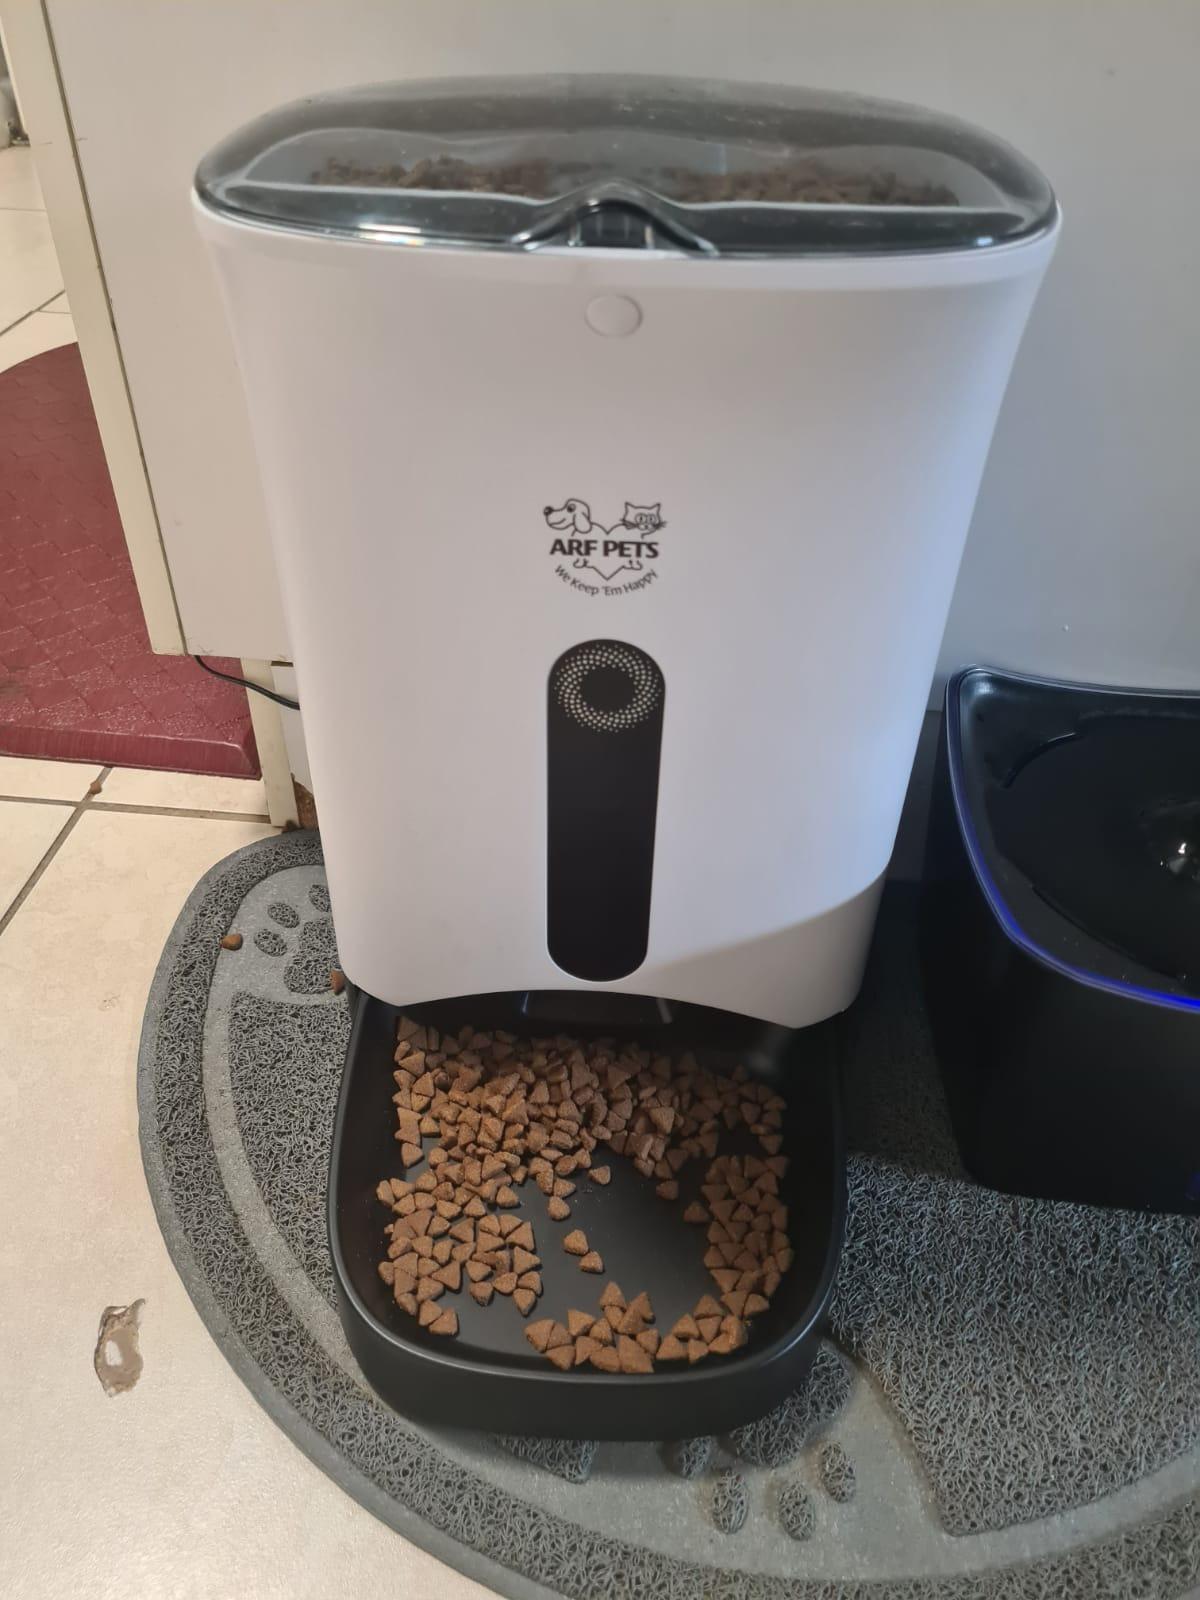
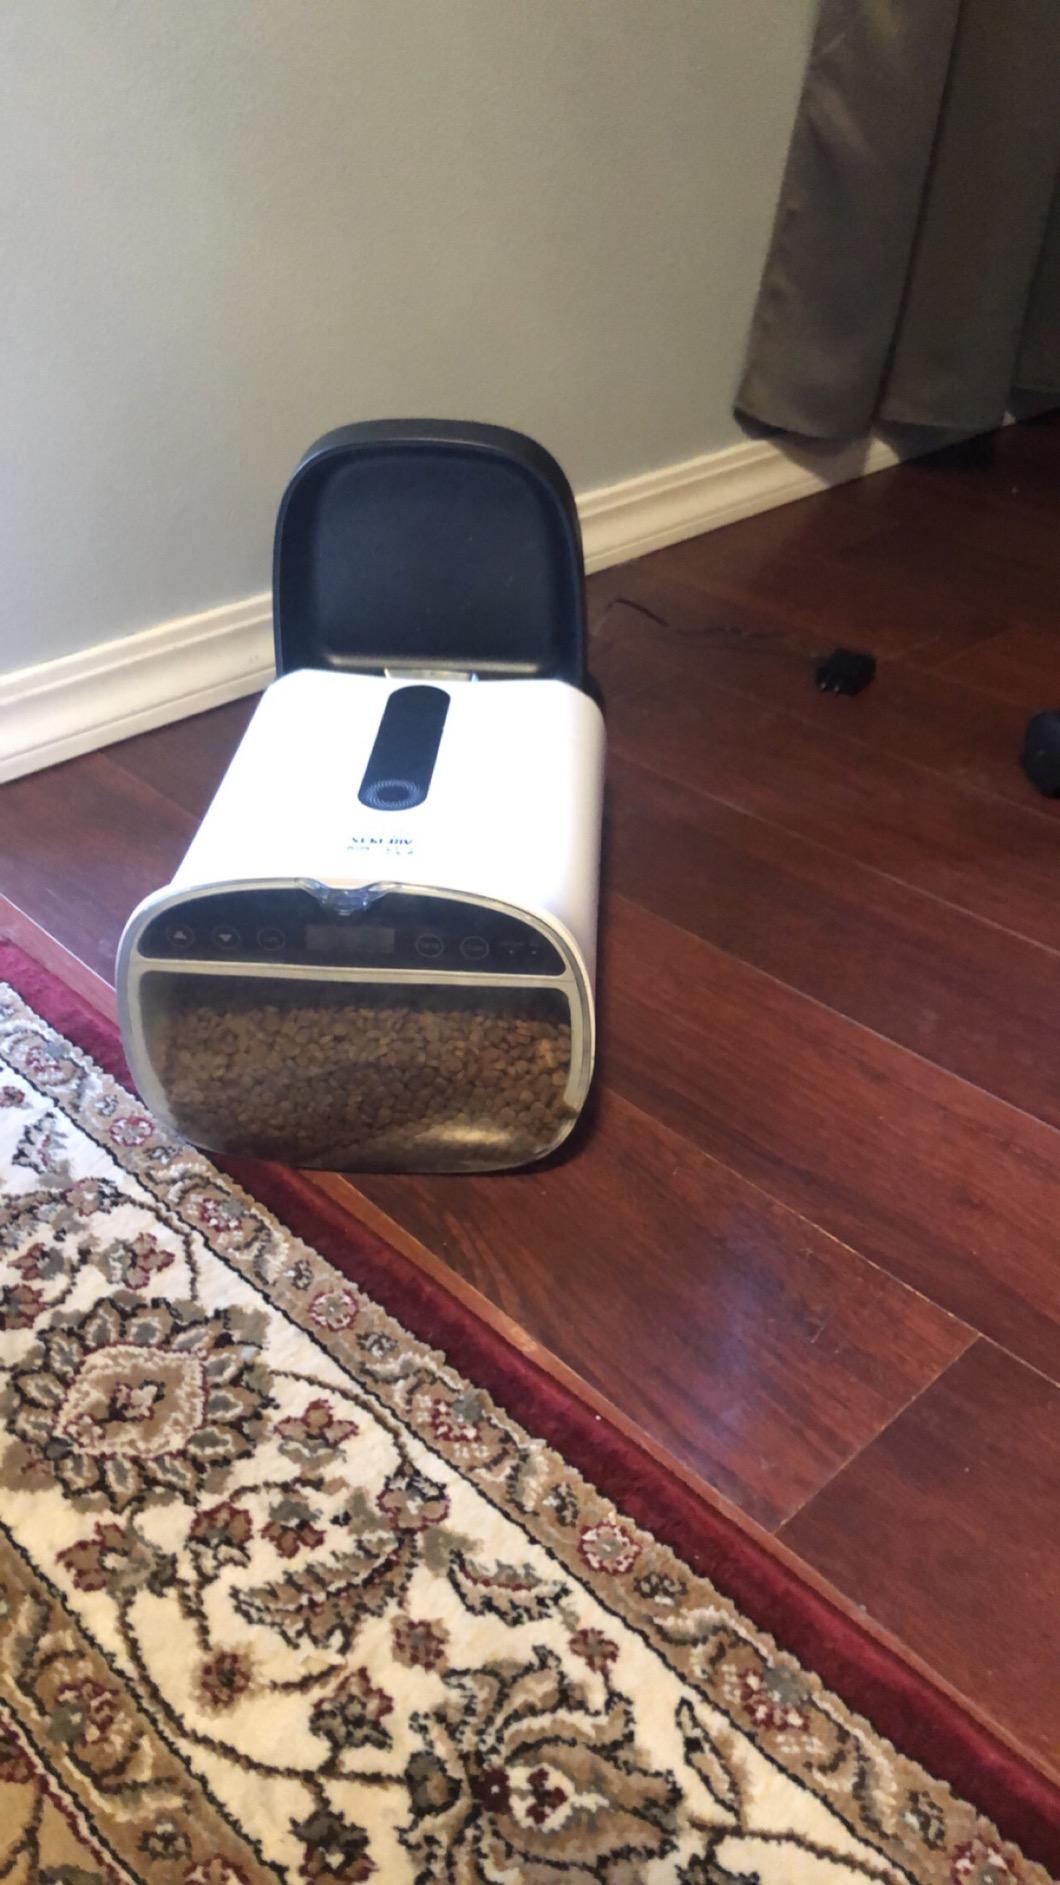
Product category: items_feeder
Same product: yes